1 Broadway

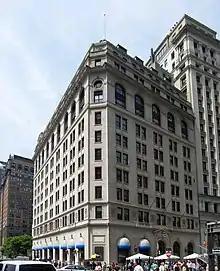
Chamfered corner at Battery Place and Broadway

The International Mercantile Marine Company (IMM) was looking for a new headquarters by the early 20th century. The company had been founded by the financier J. P. Morgan in 1902 through the merger of numerous smaller companies. Because of its large size and abundant competition in the steamship industry, its operations ran with a "thin margin of safety". IMM's finances were negatively affected after the 1912 sinking of the , operated by its subsidiary White Star Line, but the company made significant profits from freight traffic during and after World War I. Its first office in New York City, located at the adjacent Bowling Green Offices Building, was first mentioned in its 1918 annual report.